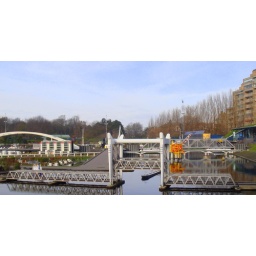
&lt;i&gt;This unique bridge has four railway tracks, which lift in pairs when a ship needs to pass through. &lt;/i&gt;